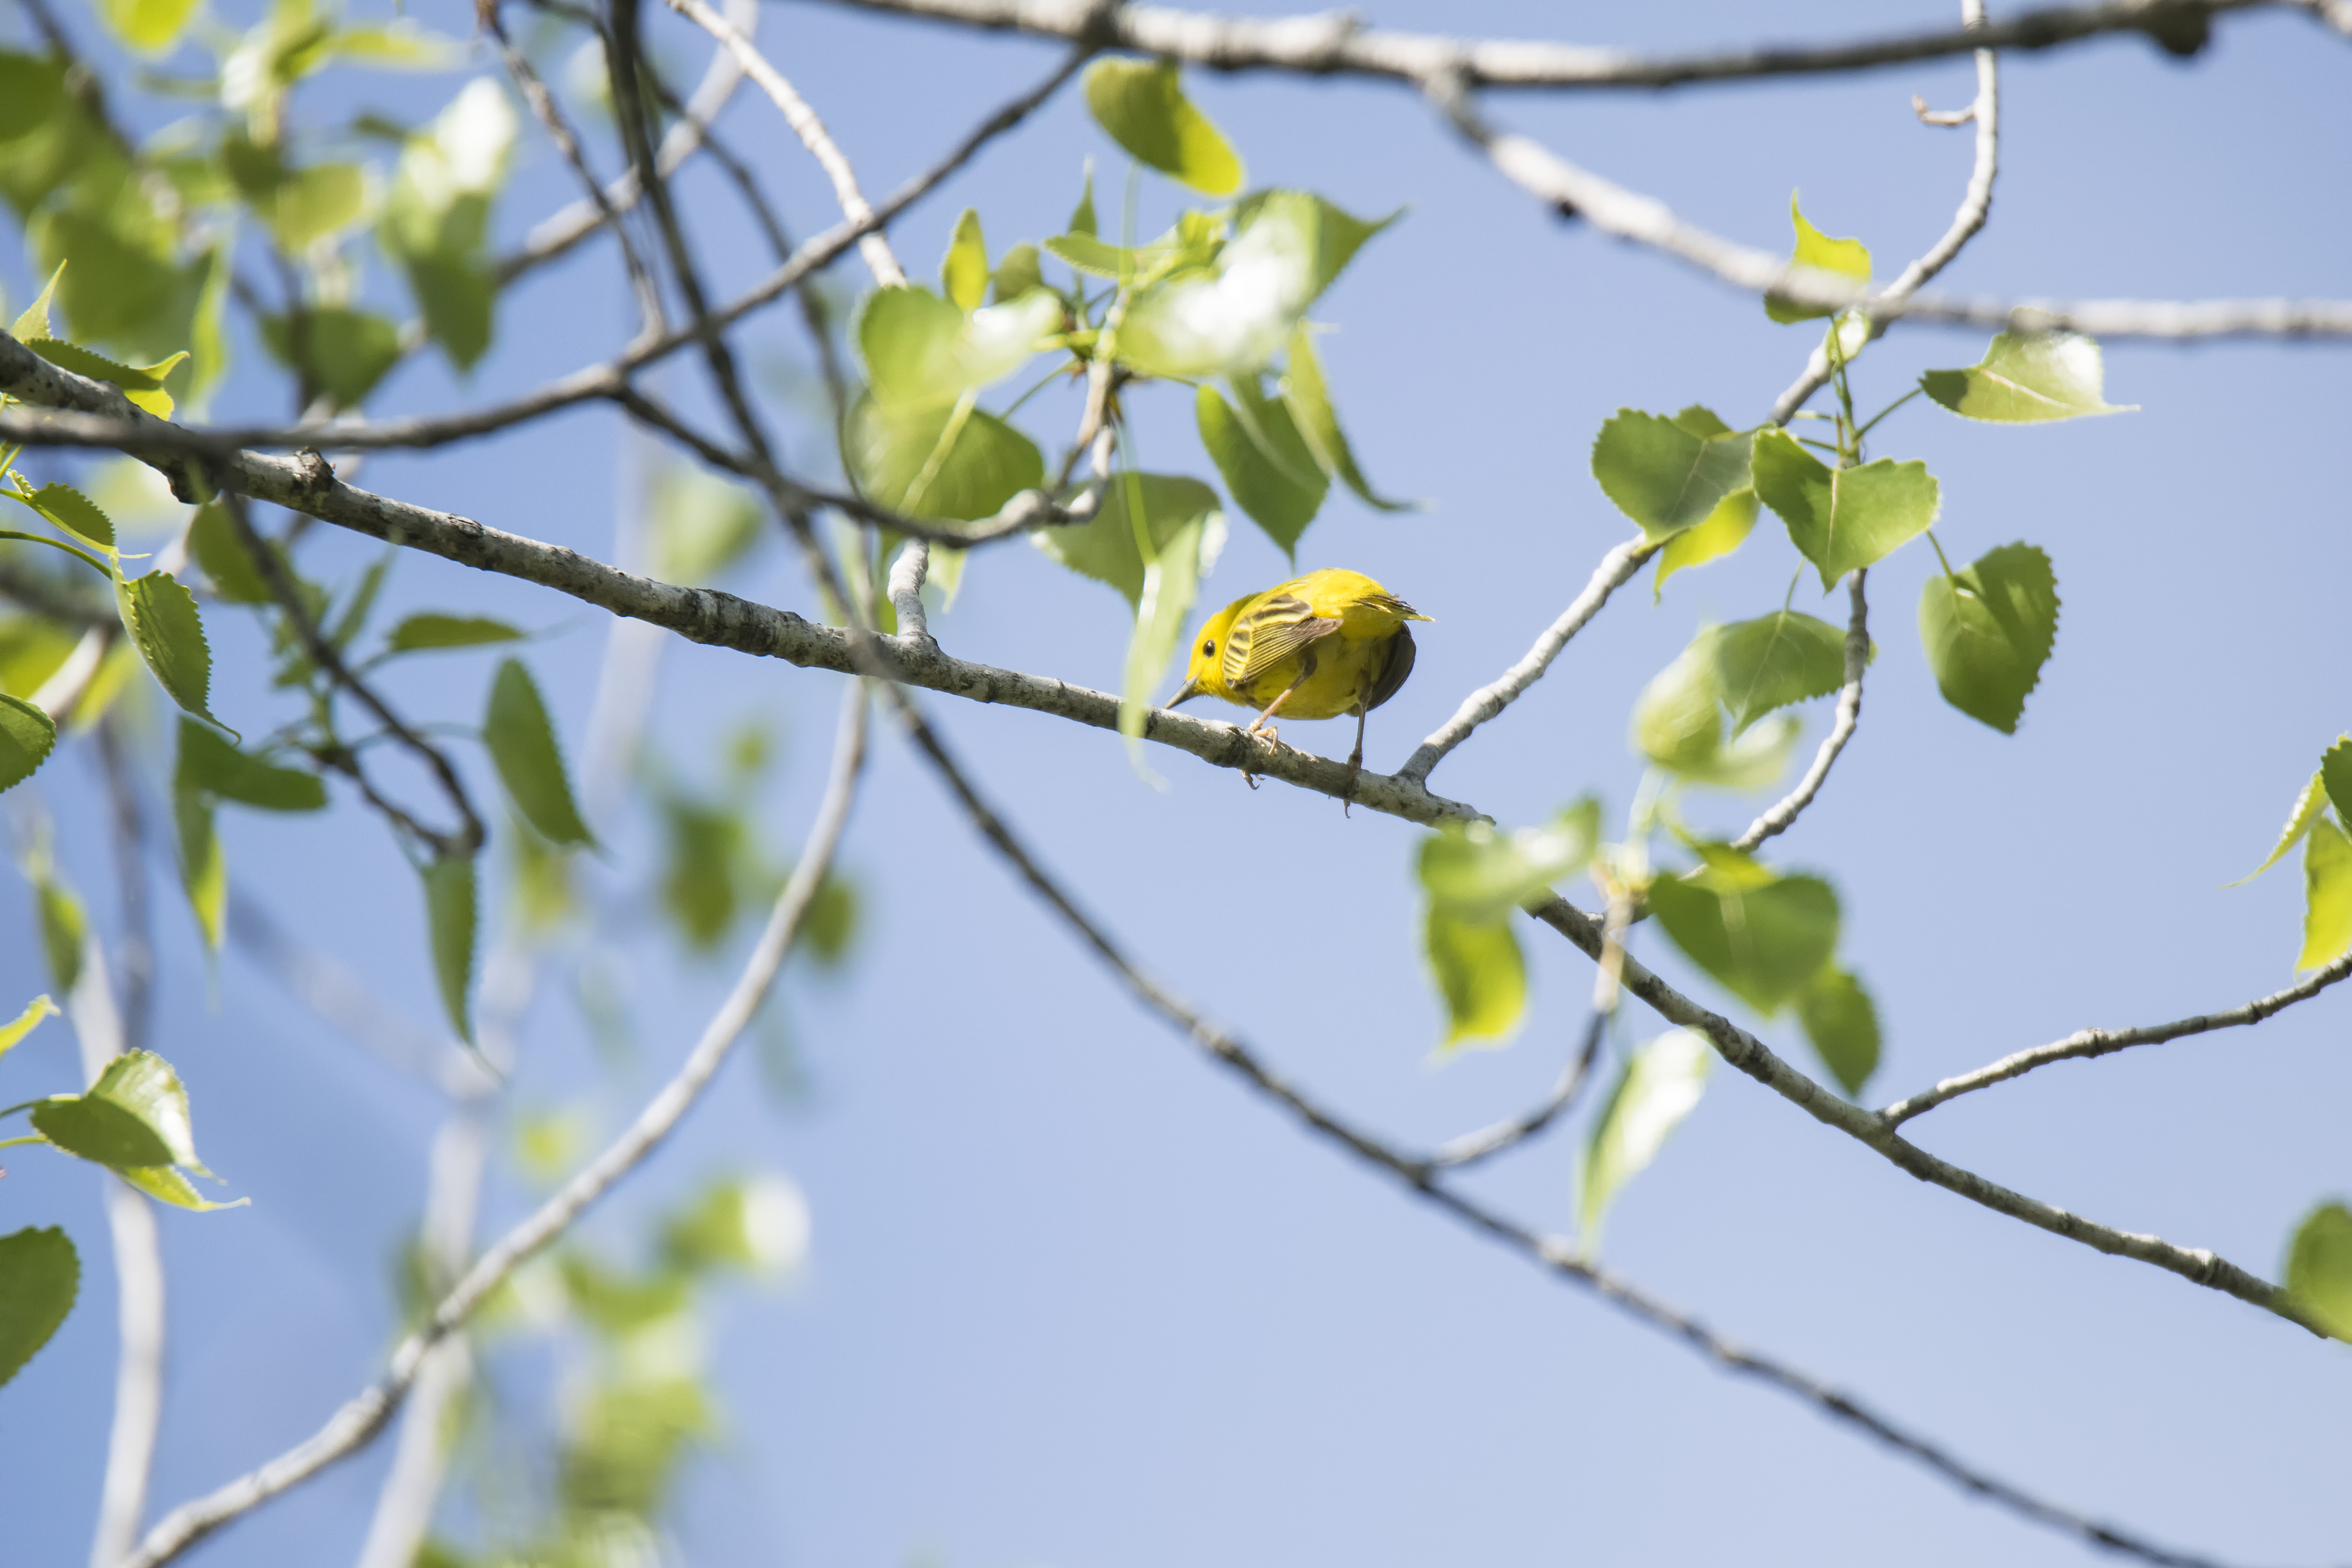
tree, nature, branch, blossom, bird, plant, fruit, sunlight, leaf, flower, food, spring, green, produce, botany, yellow, flora, twig, canada, shrub, jaune, quebec, warbler, sherbrooke, oiseau, paruline, macro photography, flowering plant, woody plant, land plant